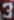
Number: 3